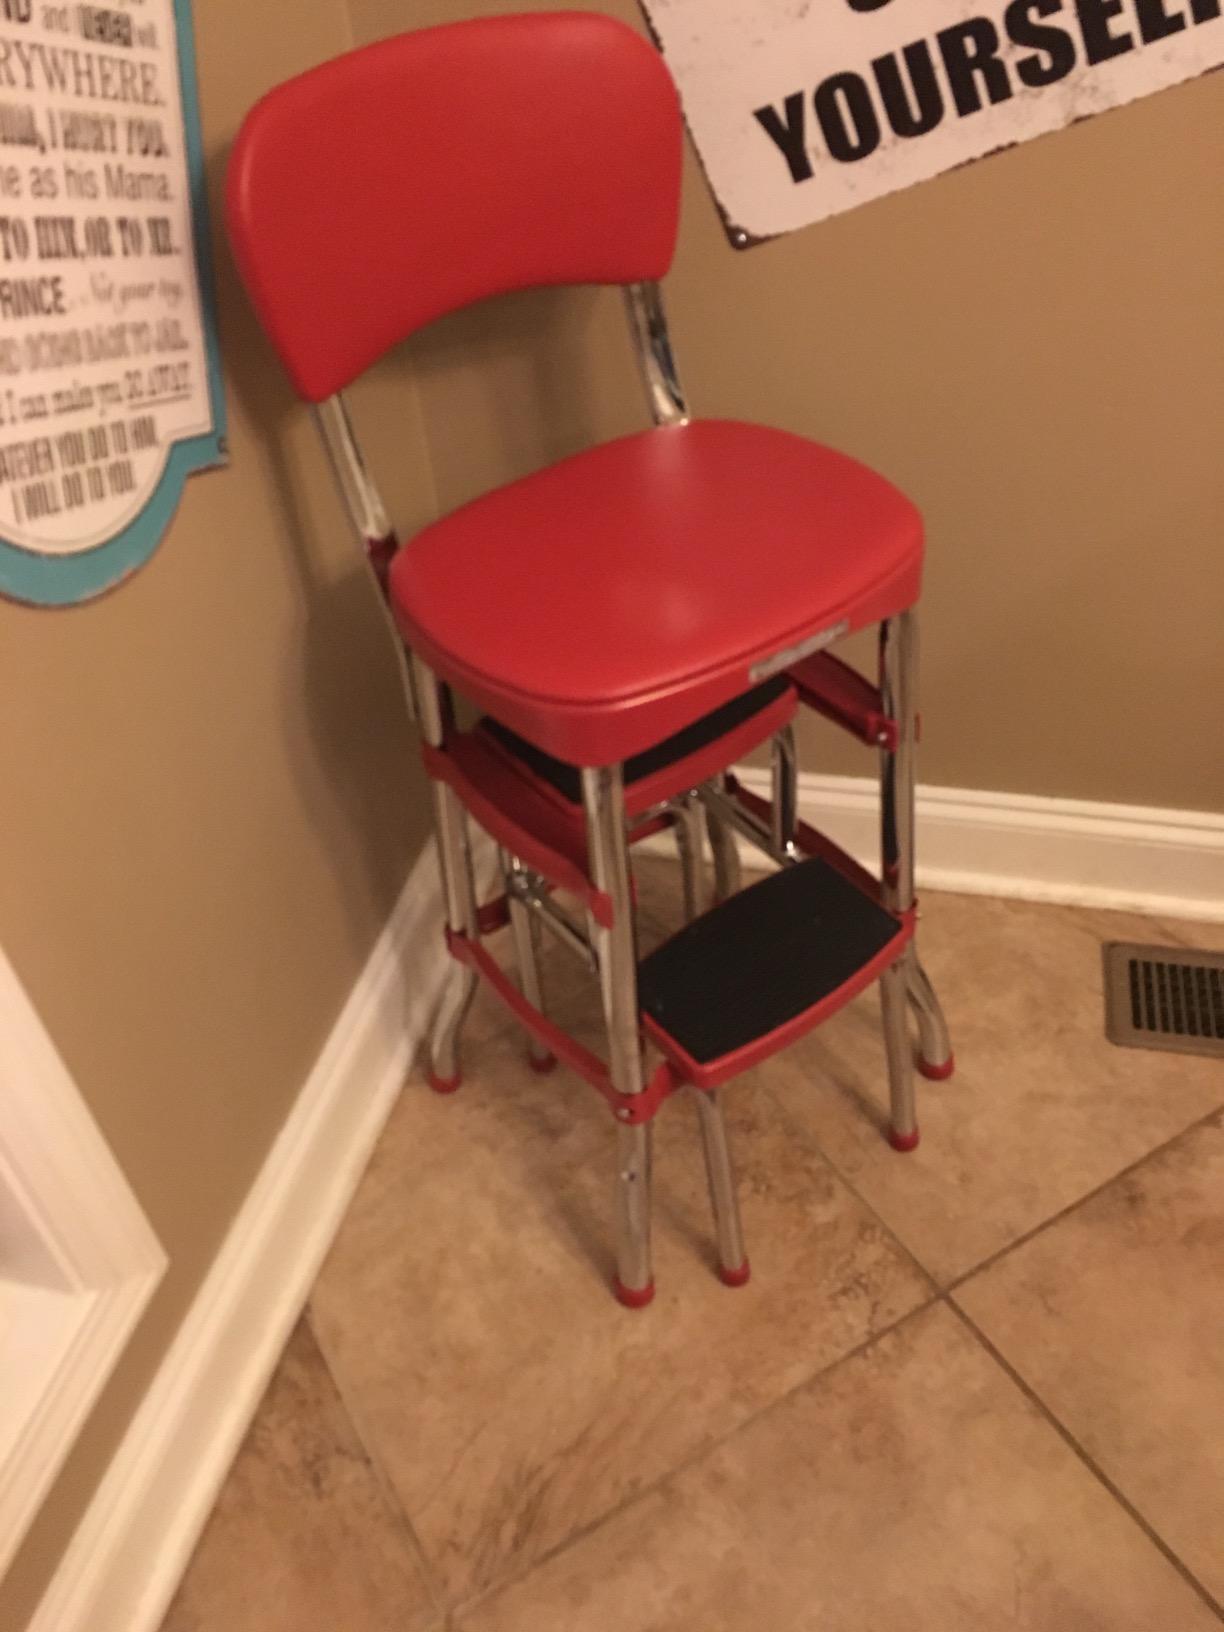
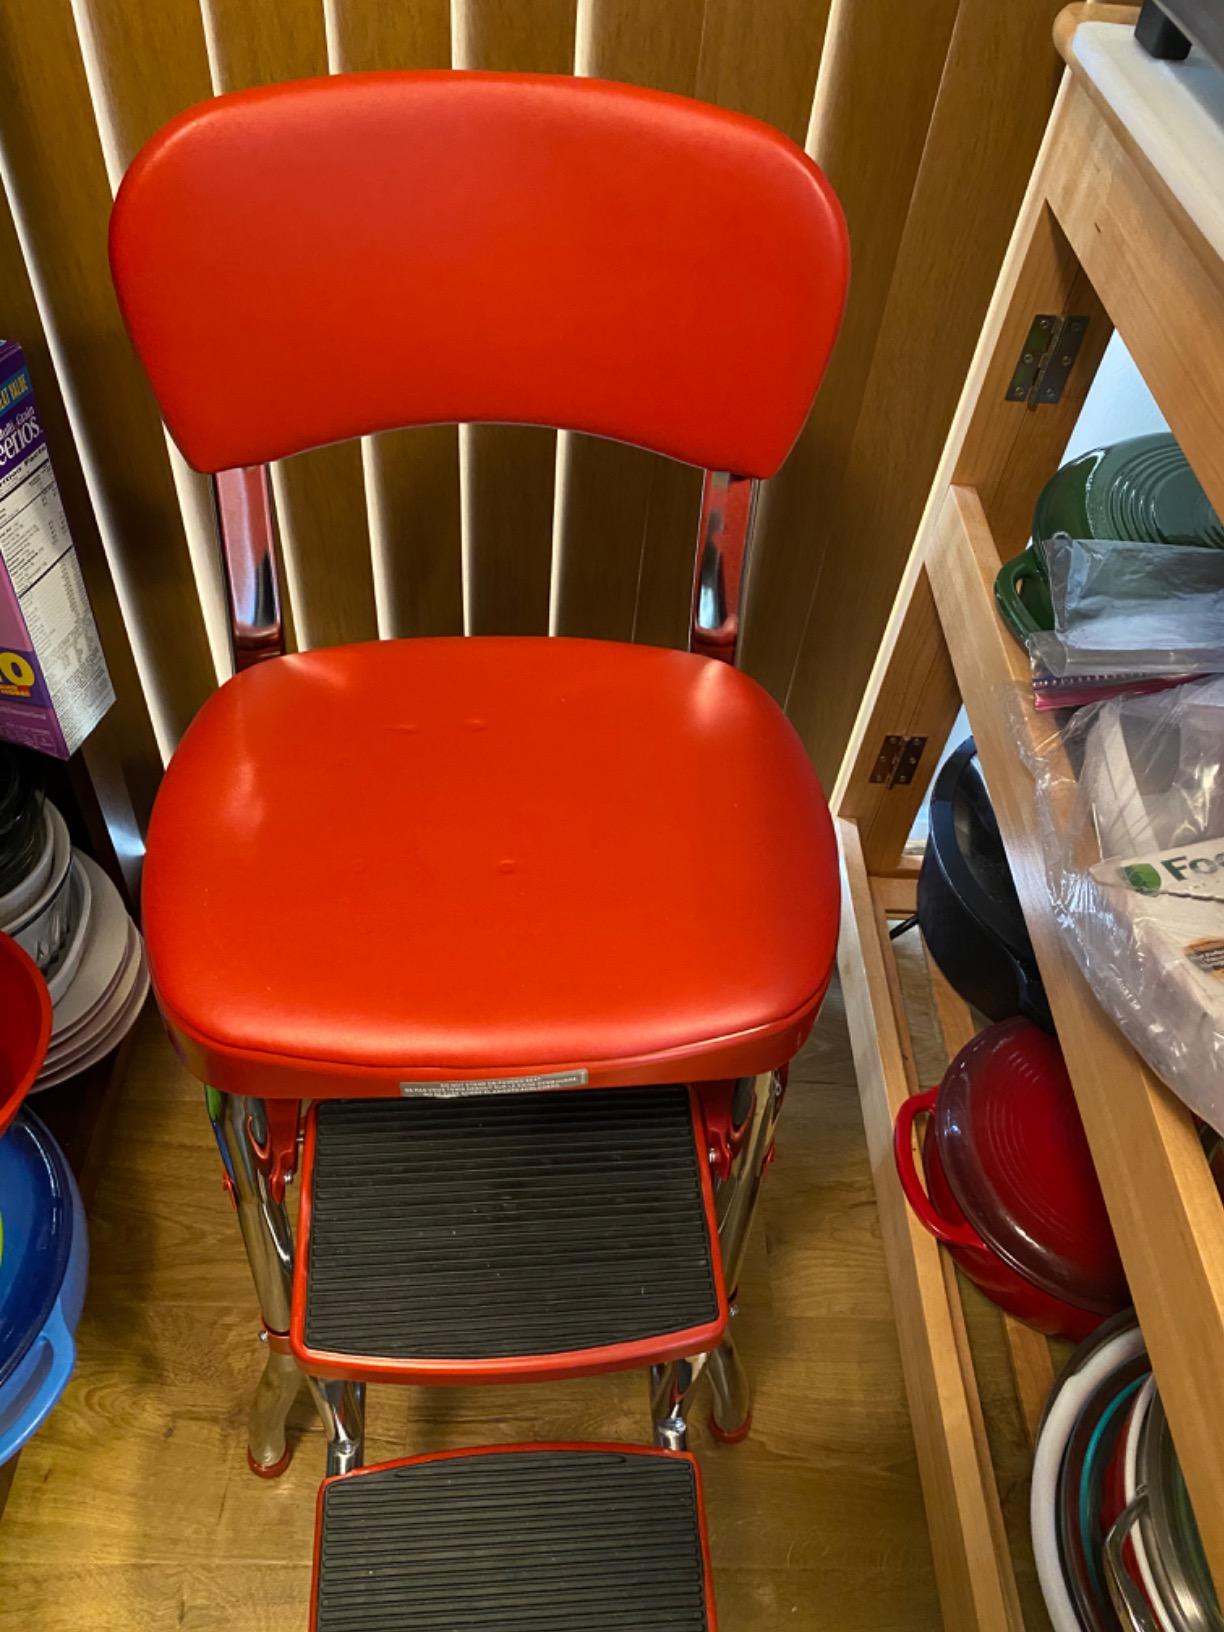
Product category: items_chair
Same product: yes